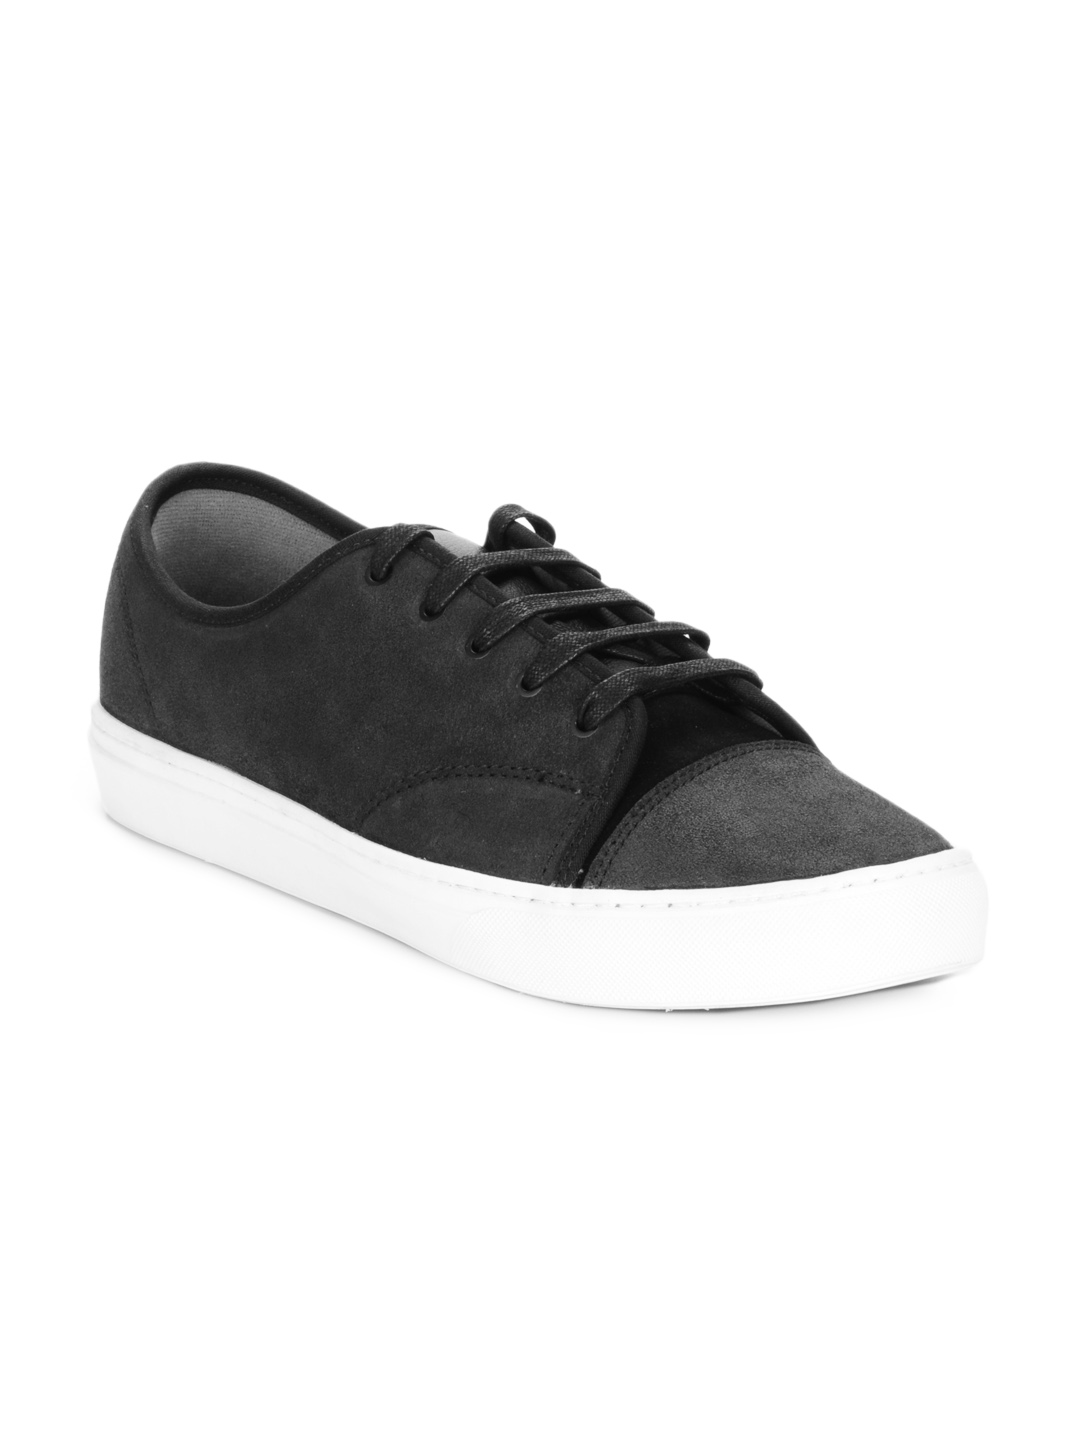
Vans Men Navy Blue Versa Casual Shoes
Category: Footwear / Shoes / Casual Shoes
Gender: Men
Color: Navy Blue
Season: Summer 2012
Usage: Casual